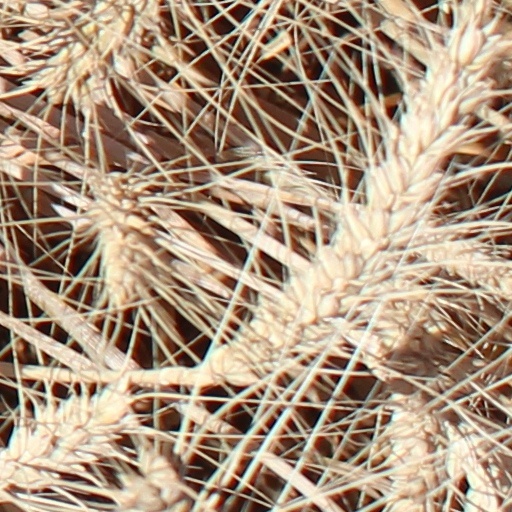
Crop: wheat